Master System

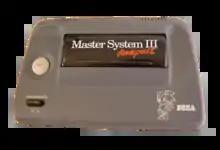
Master System III Compact manufactured by Tectoy

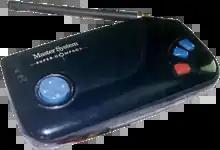
Master System Super Compact by Tectoy

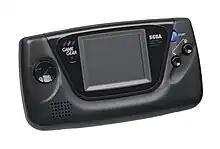
A picture of a Game Gear

Although the Master System was a success in Europe, and later in Brazil, it failed to ignite significant interest in the Japanese or North American markets, which, by the mid-to-late 1980s, were both dominated by Nintendo. By 1988, Nintendo held 83 percent of the North American video game market. With Sega continuing to have difficulty penetrating the home market, Sega's console R&D team, led by Ishikawa and supervised by Sato, began work on a successor to the Master System almost immediately after its launch. Another competitor arose in Japan in 1987 when Japanese computer giant NEC released the PC Engine (TurboGrafx-16 in North America) amid great publicity.